Question: Please indicate a possible affordance area of the sit_on_bench that can be used for sitting
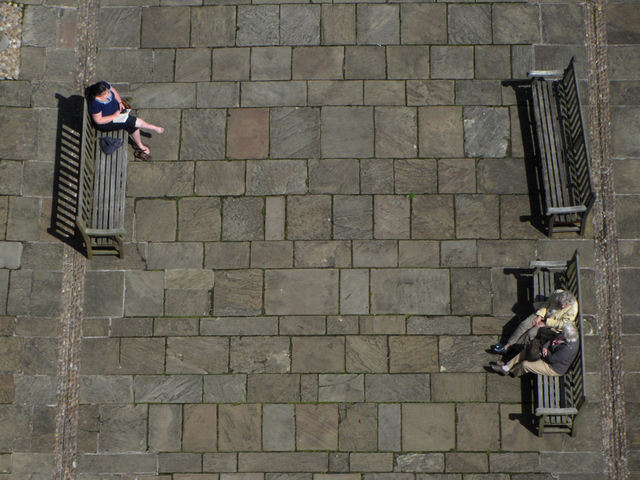
Answer: [527.5, 73.5, 578.5, 216.5]